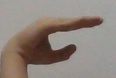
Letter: jeem